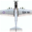
Label: airplane